1776 Returns

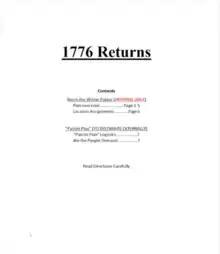
First page of <a href="https%3A//s3.documentcloud.org/documents/22060615/1776-returns.pdf">"1776 Returns"

1776 Returns is the title of a document that outlined strategic plans for the takeover of US government buildings on January 6, 2021. It was circulated among the Proud Boys organization. The nine-page document was sent to Enrique Tarrio, chairman of the Proud Boys, one week before the January 6 United States Capitol attack, by a Miami-based cryptocurrency promoter named Eryka Gemma Flores, who was romantically linked to Tarrio.